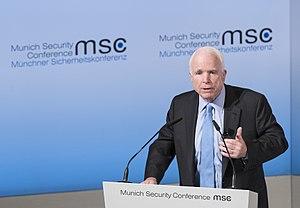
John Sidney McCain III, né le 29 août 1936 sur la base militaire américaine de Coco Solo et mort le 25 août 2018 à Cornville, est un vétéran de la guerre du Viêt Nam et homme politique américain. Il est sénateur pour l'Arizona au Congrès des États-Unis de 1987 à sa mort et candidat républicain à l'élection présidentielle de 2008.